Brett Sterling

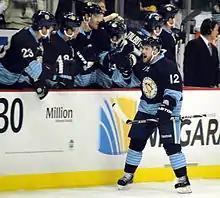
Brett Sterling's 1st goal as a Penguin in his debut with the team.

On June 23, 2010, Sterling was traded by the Thrashers, along with Mike Vernace and a 7th round selection in 2010 NHL Entry Draft (Lee Moffie), to the San Jose Sharks for future considerations in order to help the Thrashers facilitate an earlier trade of Dustin Byfuglien from the Chicago Blackhawks. However, with his contract set to expire the Sharks chose not to re-sign Sterling and on July 3, 2010, Sterling was signed by the Pittsburgh Penguins to a 1-year contract, worth $500,000. Despite his new surroundings Sterling was unable to make the Penguins' roster coming out of training camp and was placed on waivers. After spending most of the year in the AHL Sterling was called up to the NHL on February 10, 2011, he made his Penguins debut later in the day in a game against the Los Angeles Kings. He scored his first goal as a Penguin in the game. After playing 7 games for the Penguins, registering 3 goals and 5 points he was re-assened to the Wilkes-Barre/Scranton Penguins. He finished the year with 27 goals and 53 points in 65 games for the Baby Penguins.